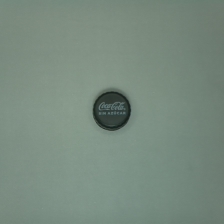
Color: black
Cap type: standard cap